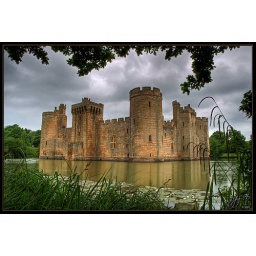
A rear view of the castle framed by trees and grass . . .